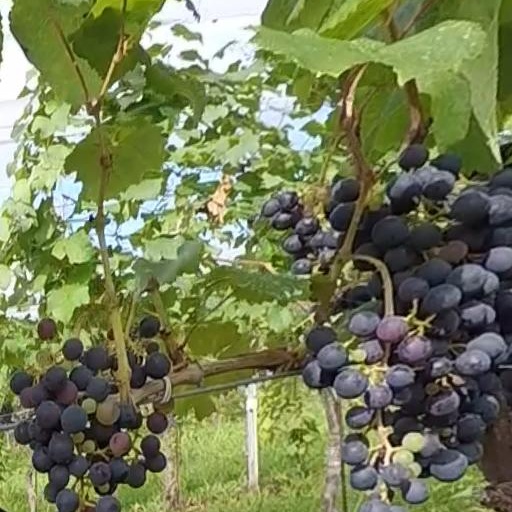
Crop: grape